One Foot in the Grave

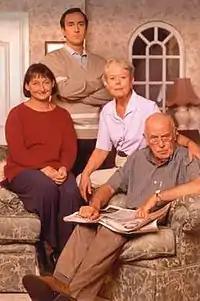
Janine Duvitski, Angus Deayton,Annette Crosbie, Richard Wilson

Victor Meldrew (Richard Wilson) – Victor is the main protagonist of the sitcom and finds himself constantly battling against all that life throws at him as he becomes entangled in complicated misfortunes and farcical situations. Renwick once pointed out in an interview that the name "Victor" was ironic, since he almost always ends up a loser. From being buried alive to being prosecuted for attacking a feisty pit bull terrier with a collection of coconut meringues, Victor tries to adjust to life after an automatic security system made him redundant at the office where he worked as a security guard, but to no avail. He believes everything is going wrong for him all the time and he has the right to be upset because it is always someone else's fault. Victor does not see himself as retired and is always trying to find another job, but most of his attempts end in failure.